Blind men and an elephant

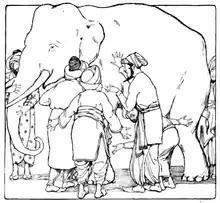
"Blind men and elephant", from the Holton-Curry Reader (by Martha Adelaide Holton & Charles Madison Curry, 1914).

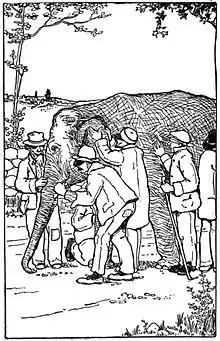
Blind men and elephant

Idries Shah commented on an element of self-reference by readers of the story in one of the many interpretations of the story, and its function as a teaching story: